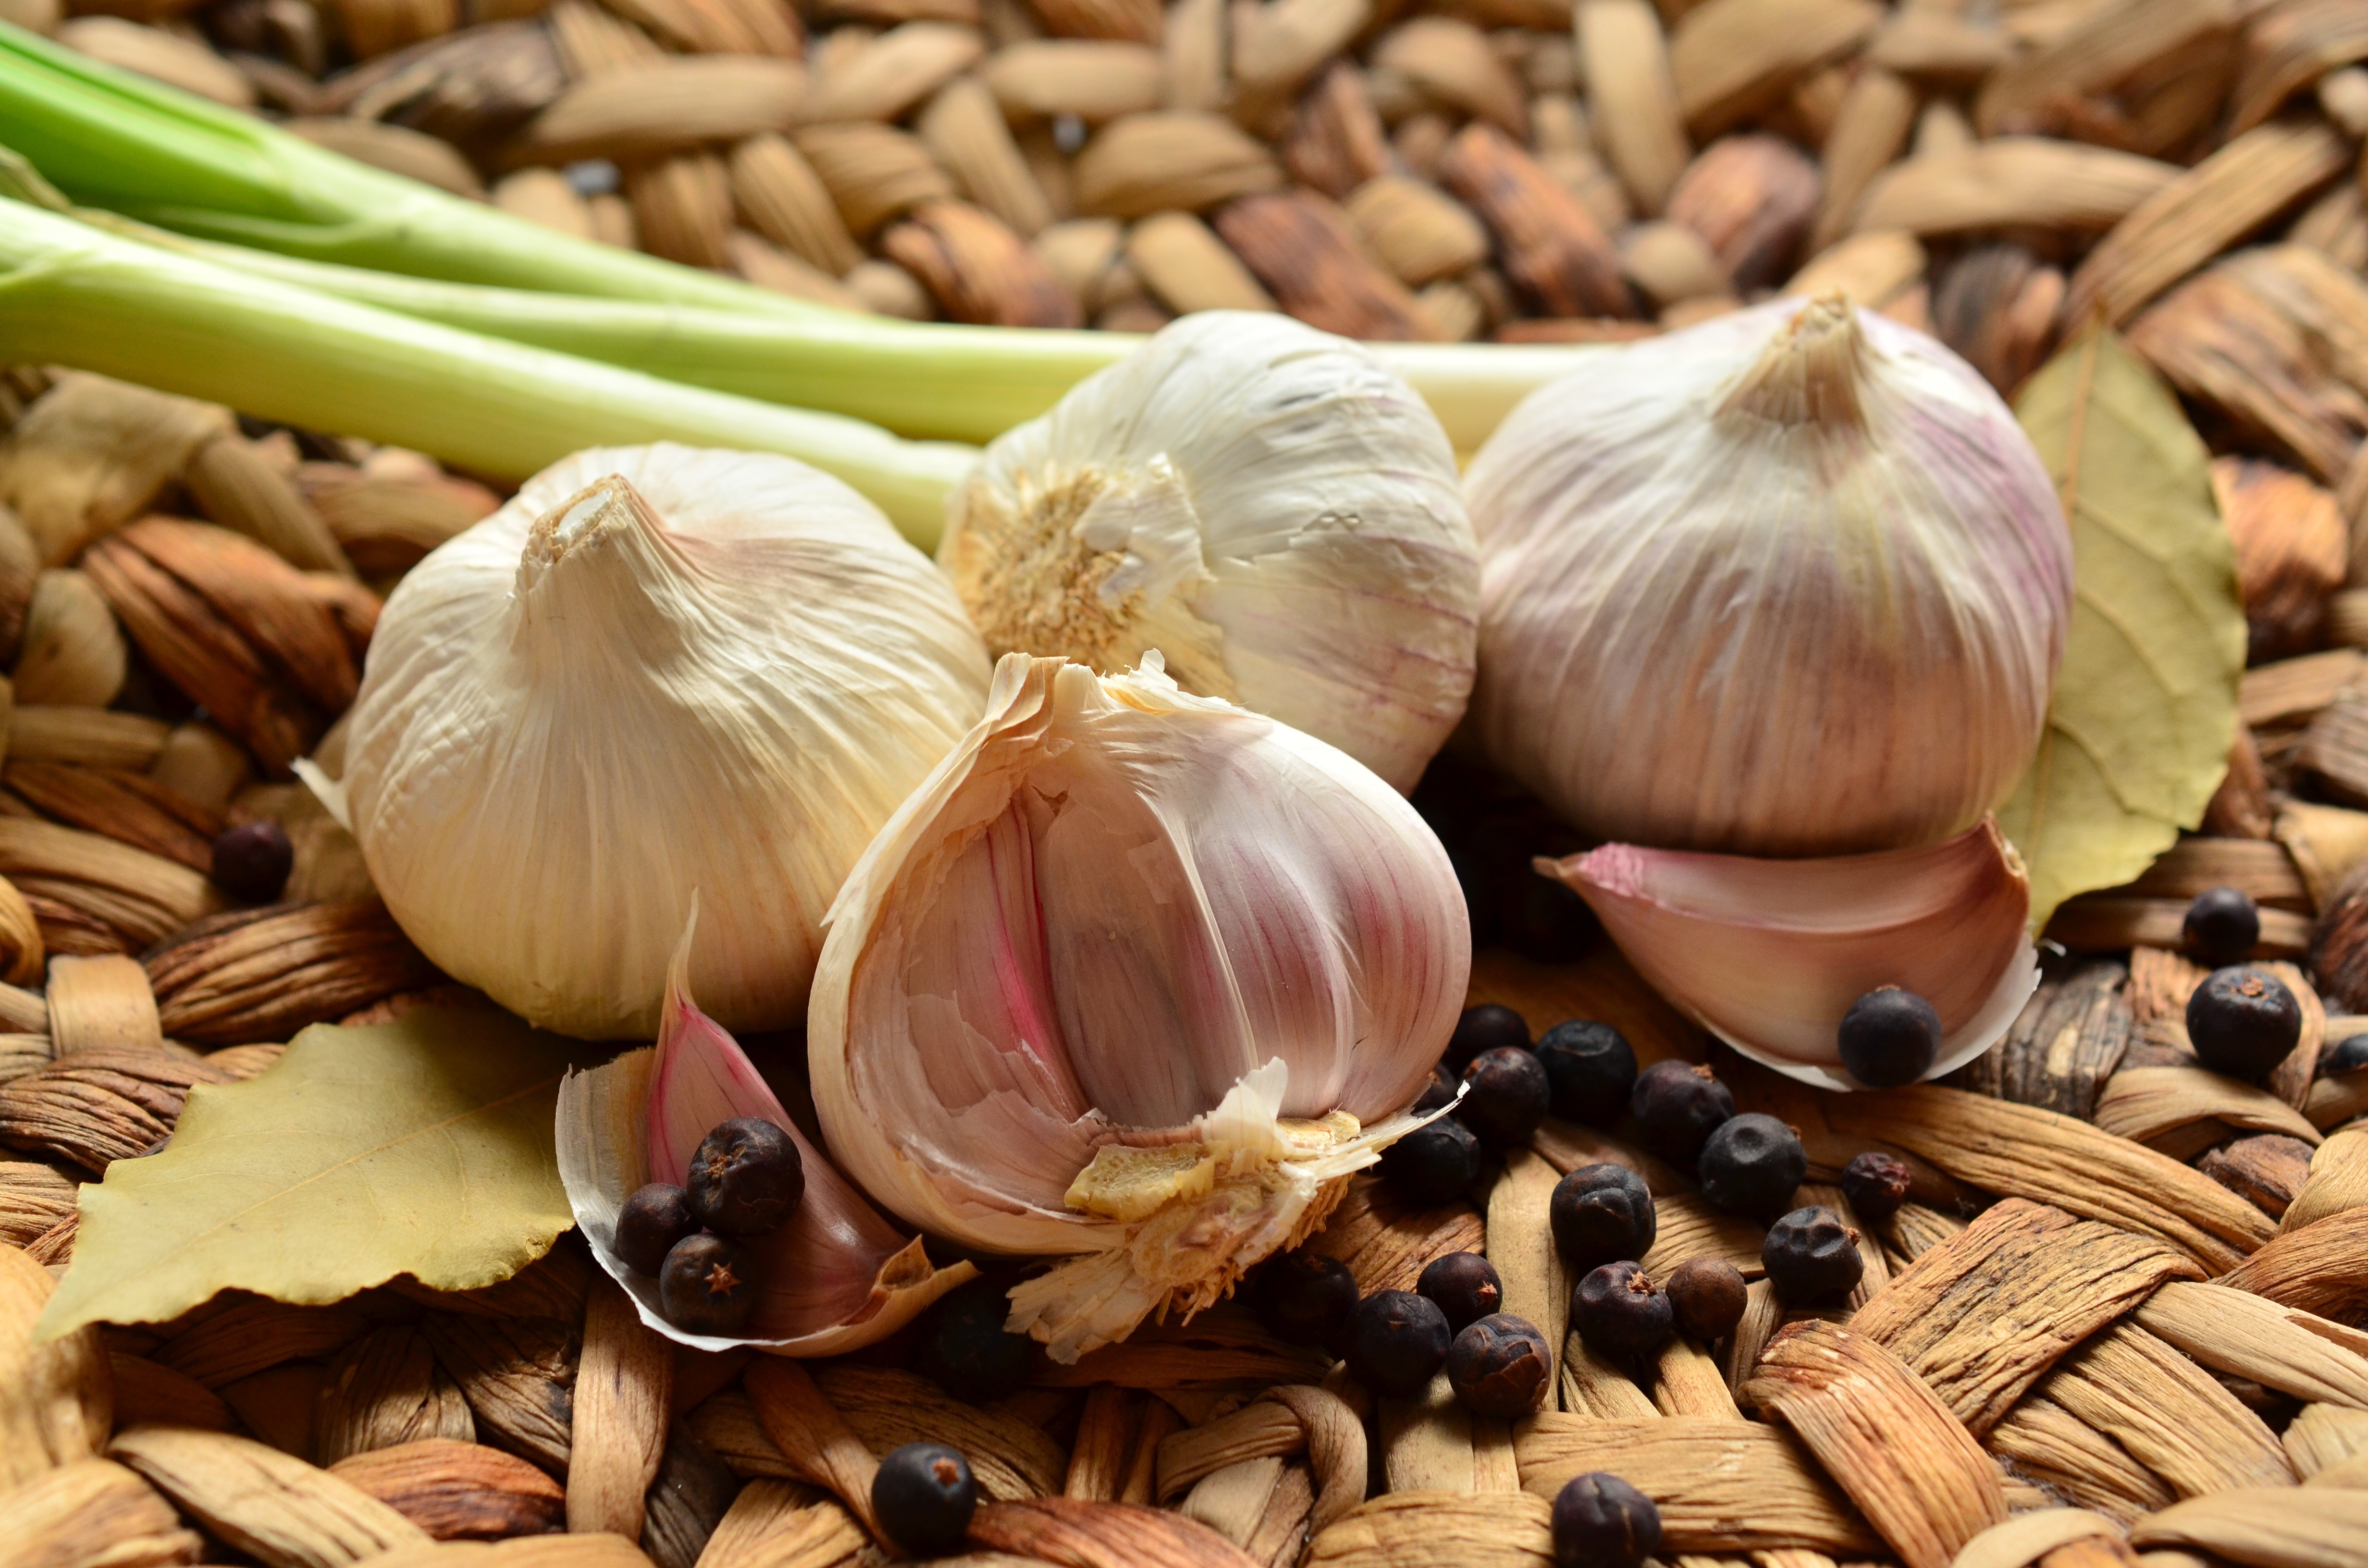
plant, food, herb, garlic, produce, vegetable, kitchen, healthy, eat, cook, smell, tubers, ingredients, aromatic, flowering plant, shallot, grass family, land plant, onion genus